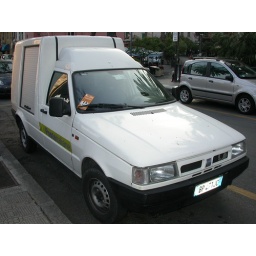
A Fiat van of the Italian post office in San Remo.